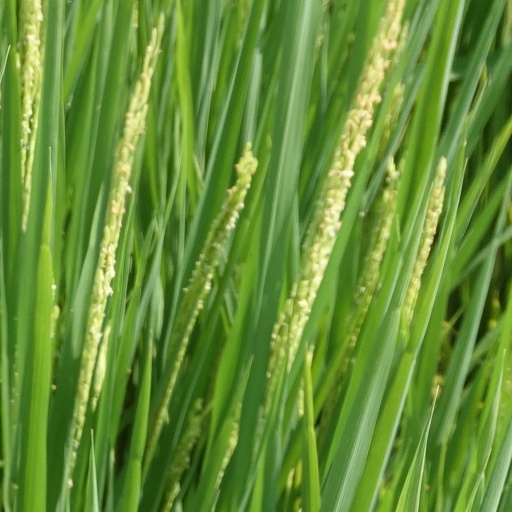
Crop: rice